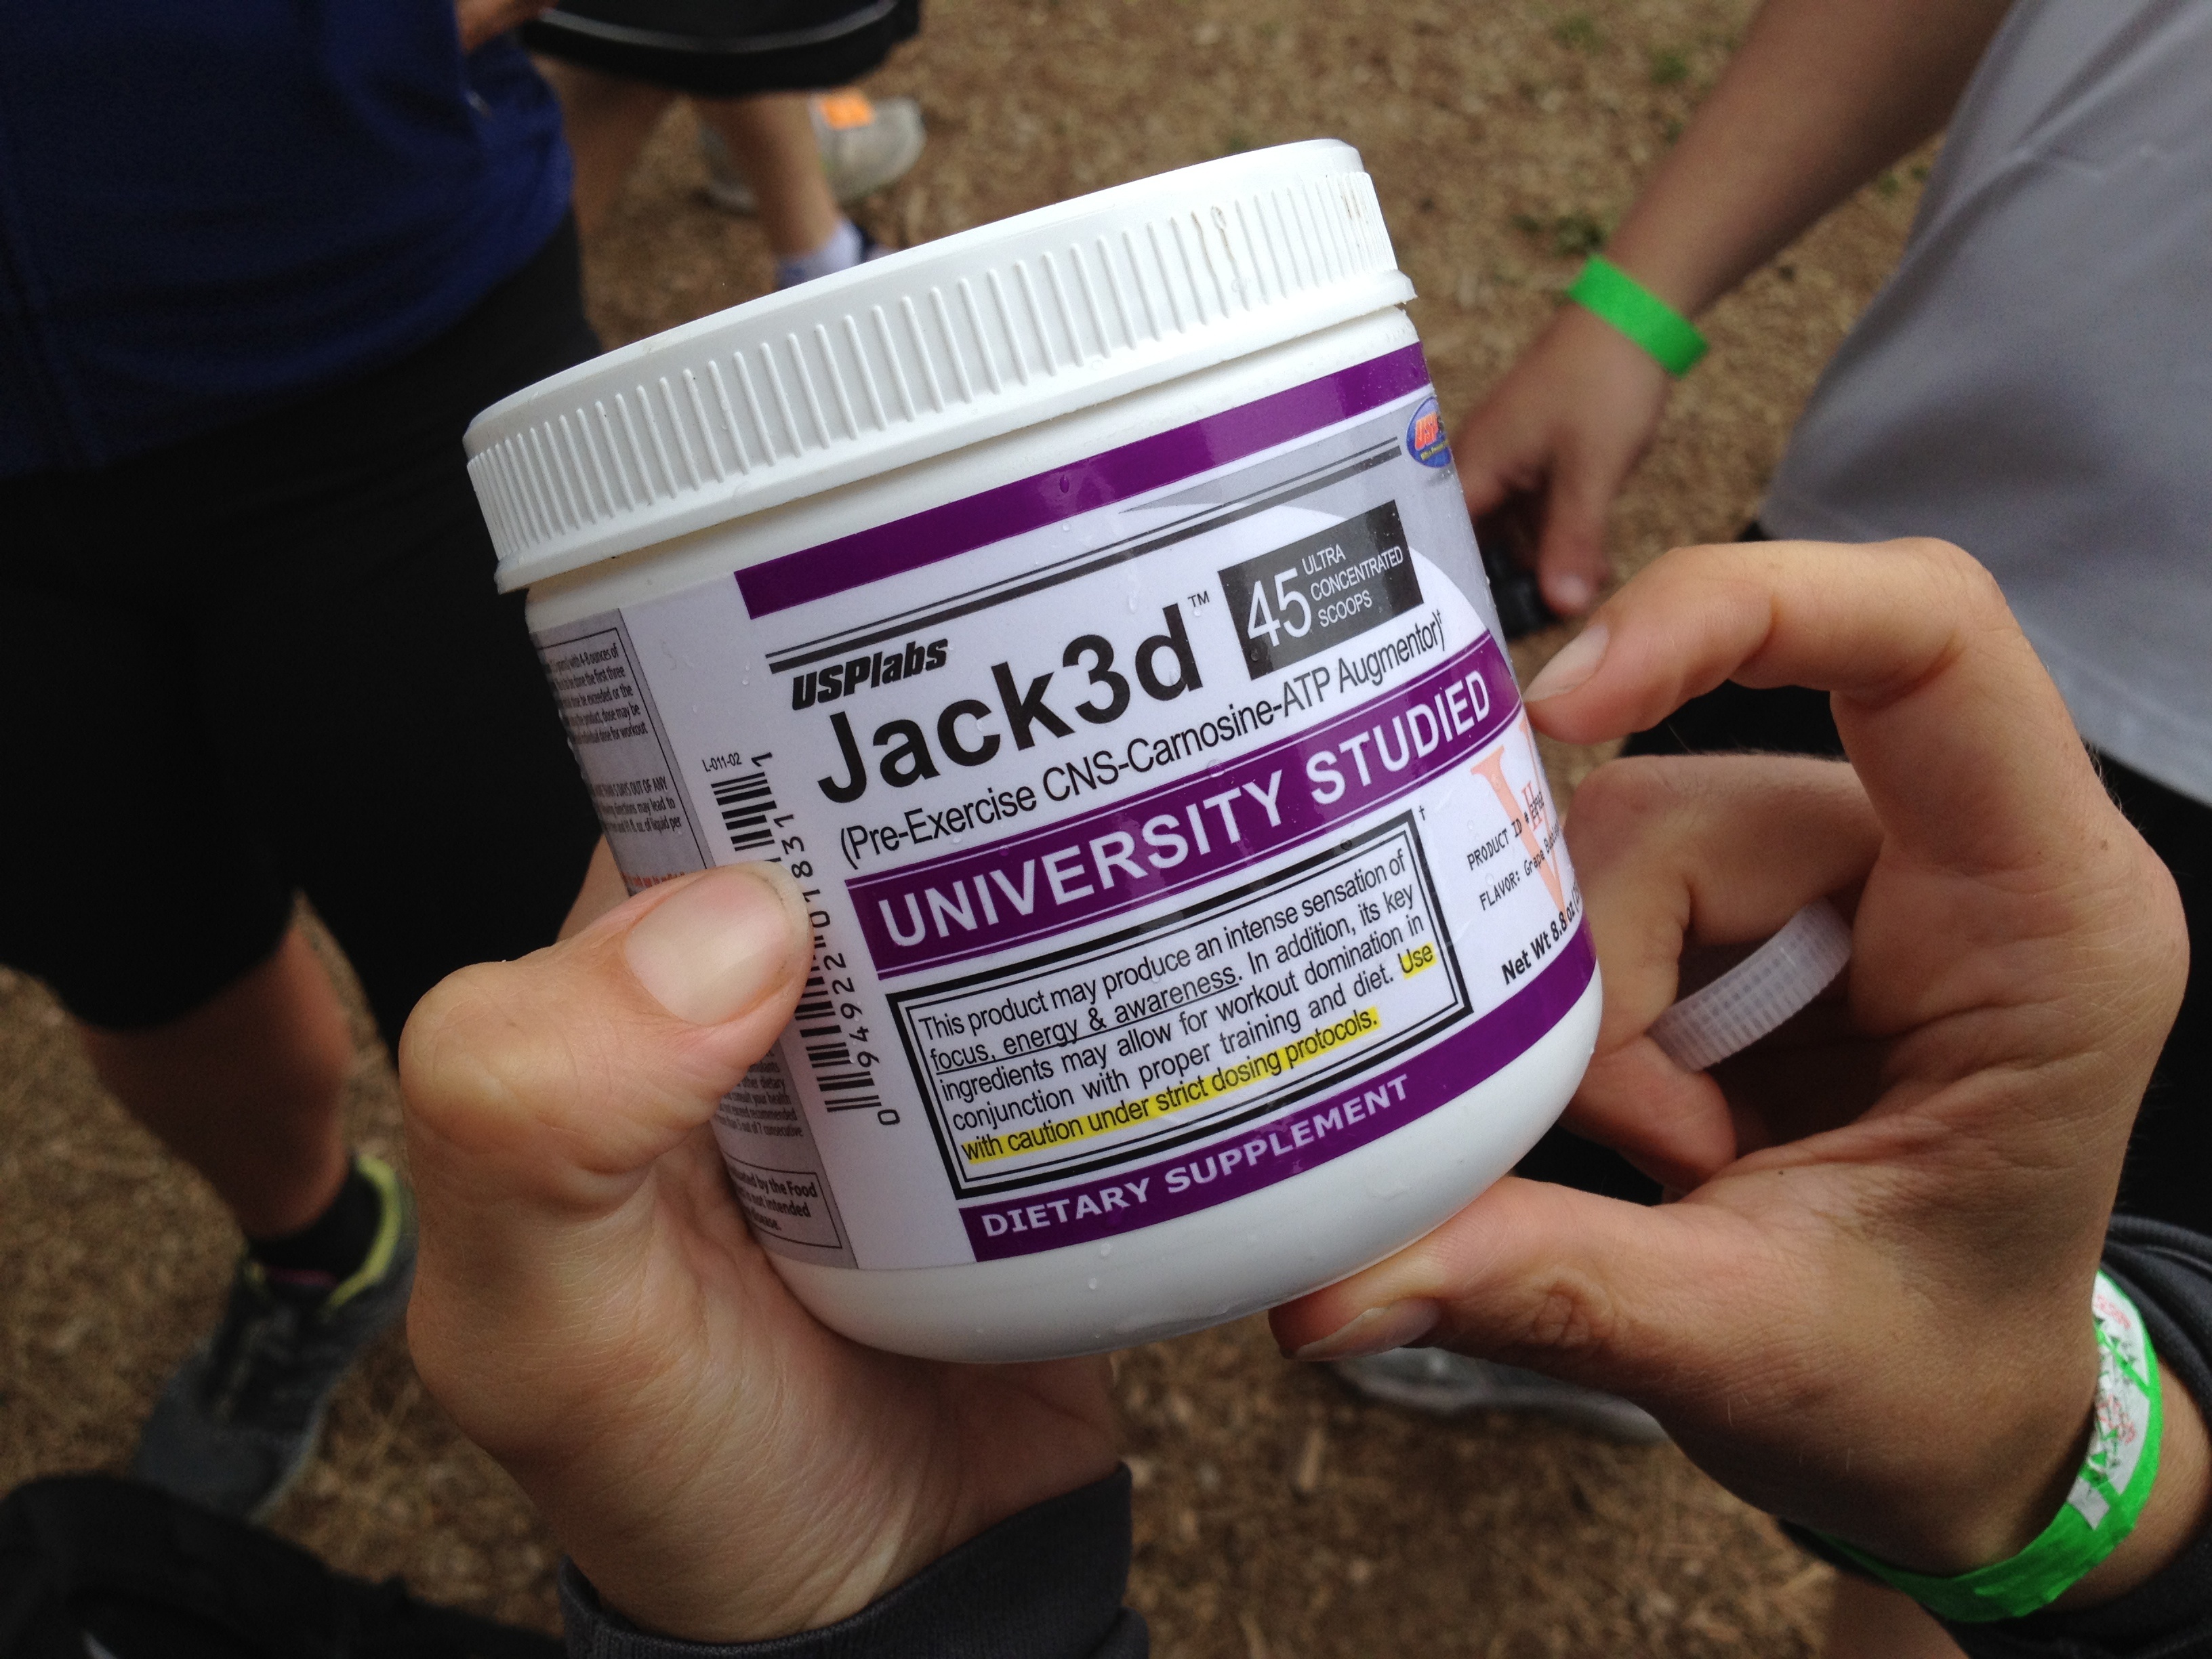
hand, biology, sense